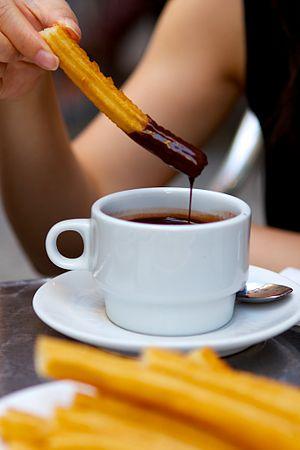
Le chocolat avec des churros est un plat typique de la cuisine espagnole répandu dans des pays comme le Mexique, l'Argentine, le Chili, l'Uruguay et le Venezuela depuis plus d'un siècle. Il est consommé comme petit-déjeuner très tôt le matin et est parfois servi comme goûter. C'est un aliment typique d'Espagne qui est souvent consommé pendant les mois froids d'hiver. Ce petit-déjeuner est un contraste de saveurs équilibré, la douceur amère du chocolat mélangée avec les arômes salés et huileux du croustillant churro formant un duo parfait.